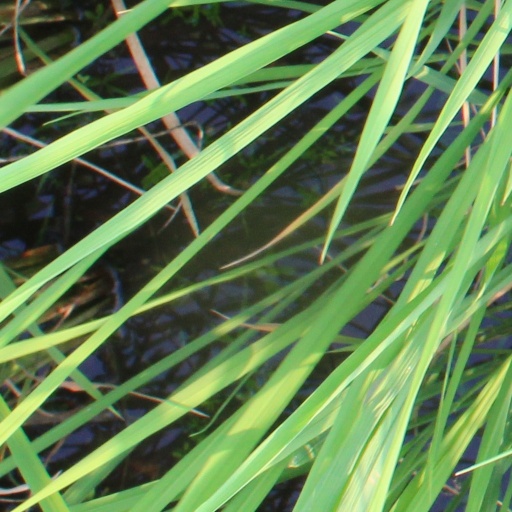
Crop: rice